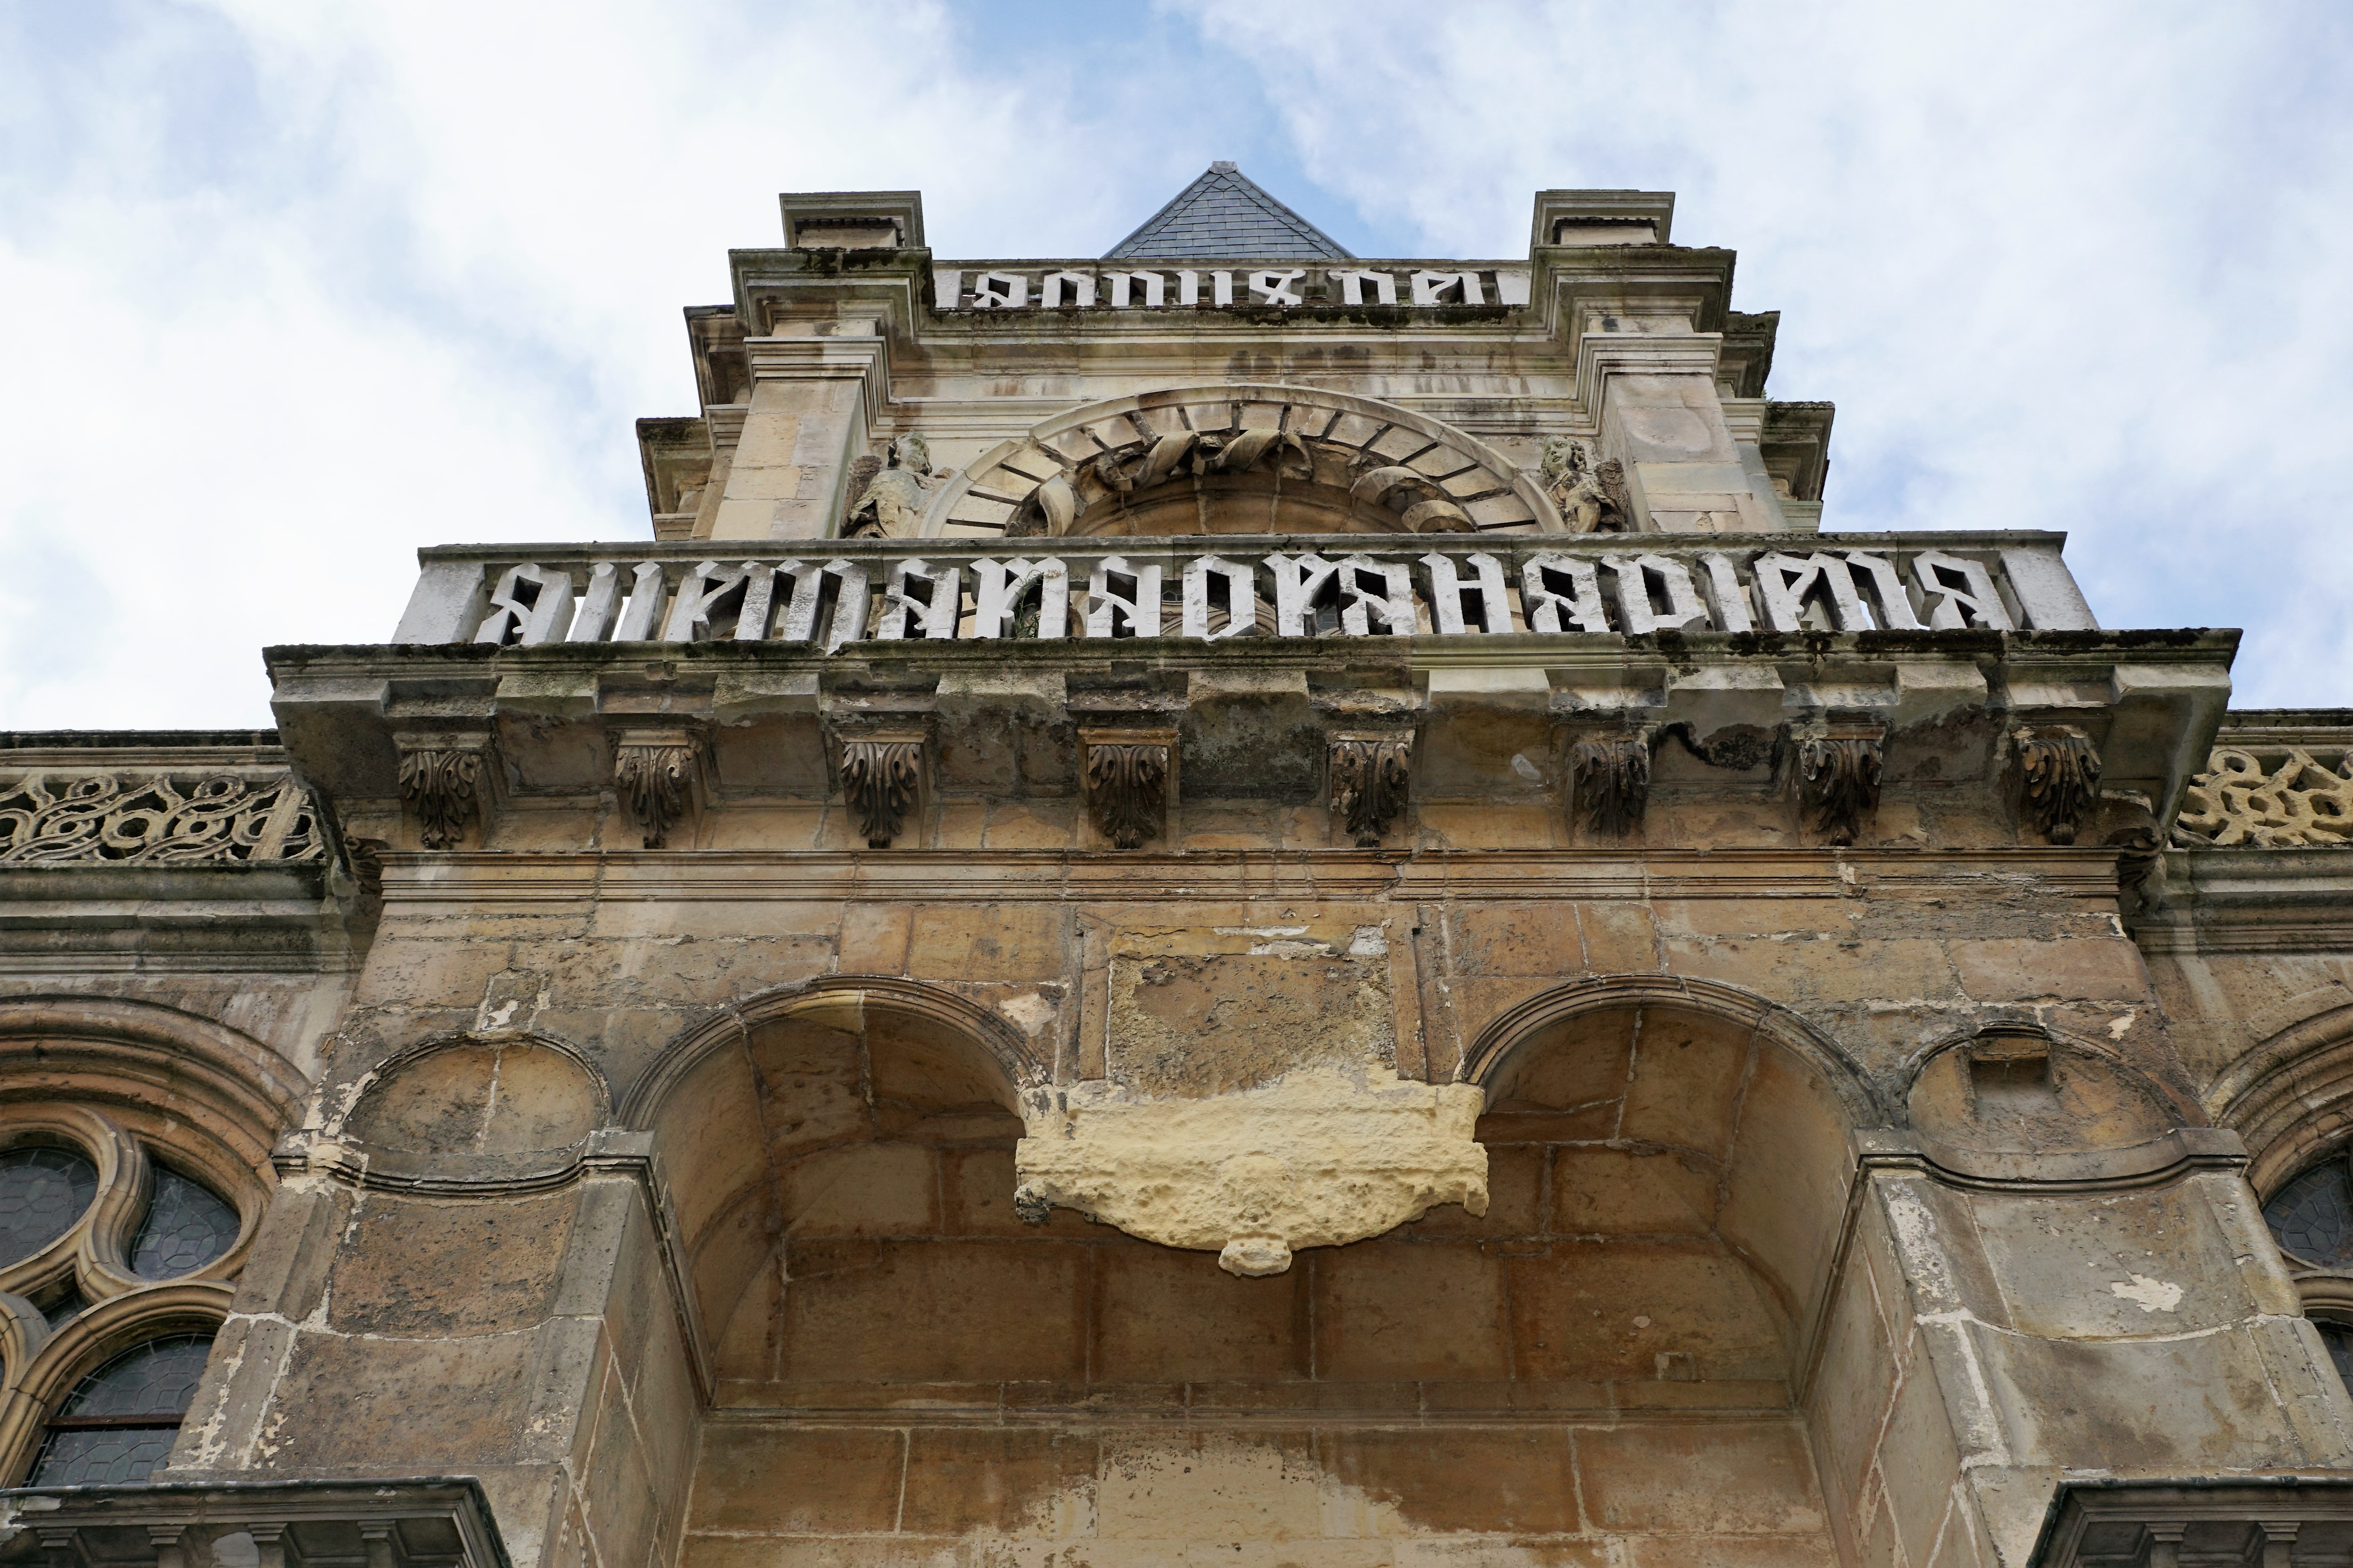
architecture, sky, building, palace, monument, france, arch, landmark, facade, church, faith, basilica, le havre, historic site, ancient history, ancient roman architecture